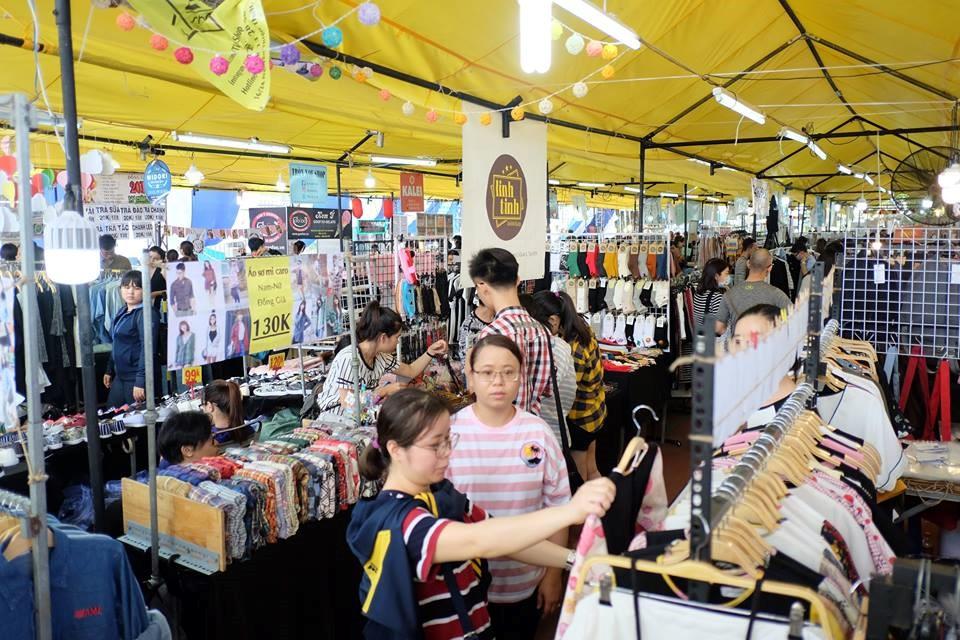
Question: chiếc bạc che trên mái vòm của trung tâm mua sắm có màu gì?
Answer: màu vàng